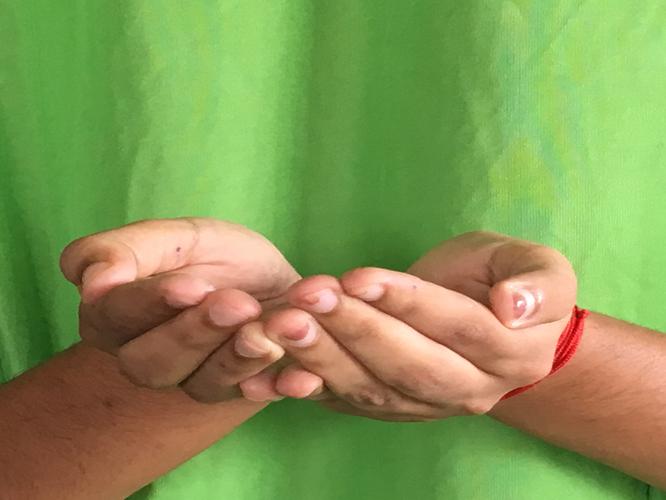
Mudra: Pushpaputa
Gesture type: double_hand